Guglielmo Gabetto

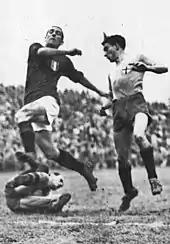
Gabetto in action with the Grande Torino in 1948

Regarded as one of the best Italian players of his generation, and one of Italy's greatest-ever strikers, Gabetto was a complete, creative, fast, and technically gifted forward, who was known for his flair, coordination, speed, and dribbling skills. Nicknamed "il barone" ("the baron," in Italian), he usually played as a centre-forward, and possessed "acrobatic" characteristics that apparently allowed him to produce "near-impossible" goals. The precision and the power of his kicking made him an impeccable and highly prolific goal-scorer, which made him an idol of the Torino fans, who affectionately called him "Gabe."